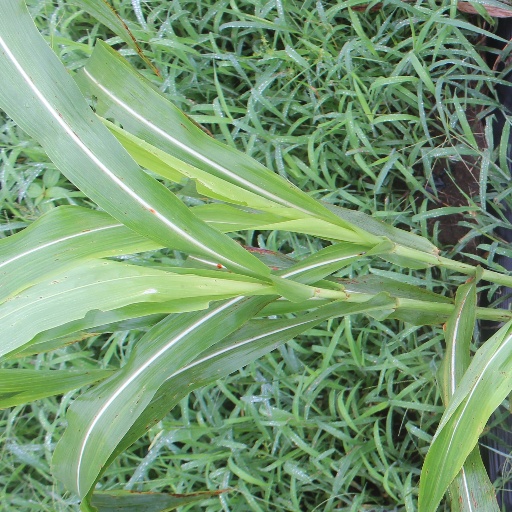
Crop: sorghum